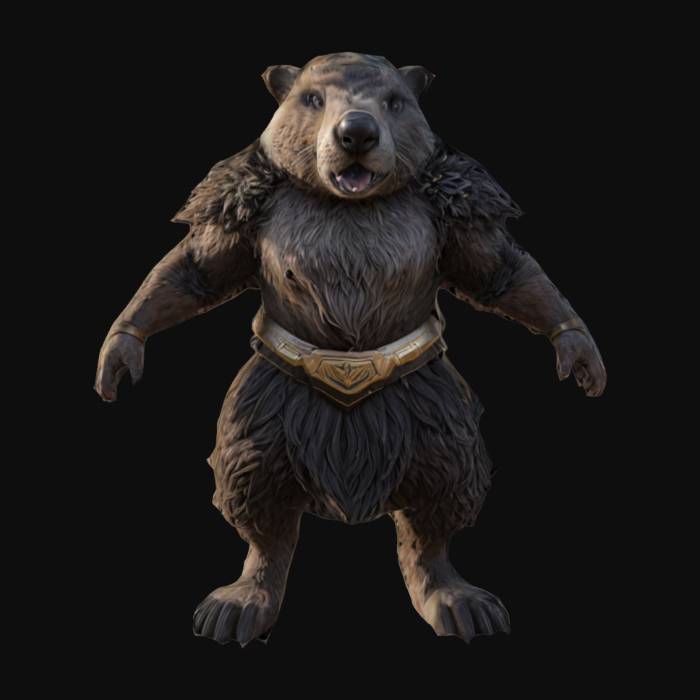
미적 점수 (1~10점): 1